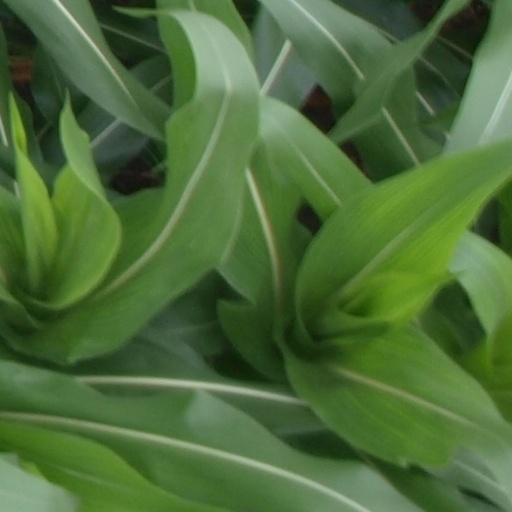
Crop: maize; corn